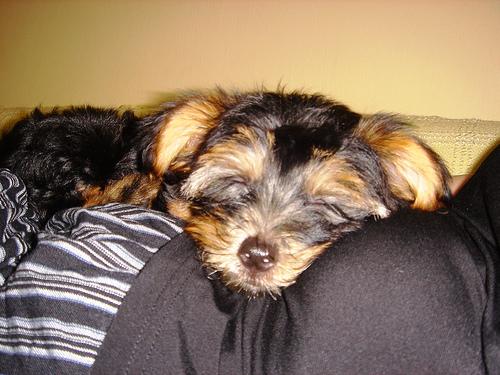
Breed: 231-n000081-silky_terrier